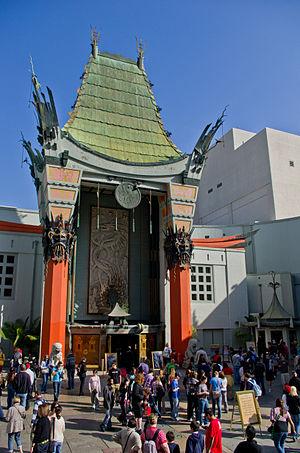
Bob l'éponge, le film est un long métrage d'animation américain, sorti en 2004. Il est réalisé, coscenarisé et produit par Stephen Hillenburg, le créateur de la série télévisée animée de laquelle il est adapté, Bob l'éponge, diffusée sur Nickelodeon depuis 1999. Les acteurs de la distribution originale de la série comme Tom Kenny, Bill Fagerbakke, Clancy Brown, Rodger Bumpass et Mr. Lawrence, prêtent leur voix aux personnages du film. D'autres acteurs sont également invités à interpréter un personnage unique, comme Scarlett Johansson, Jeffrey Tambor, Alec Baldwin et David Hasselhoff. Le film est distribué par Paramount Pictures et produit par la compagnie de production de Stephen Hillenburg, United Plankton Pictures et Nickelodeon Movies. Il s'agit du premier film de la saga de films dérivés de la série Bob l'éponge.